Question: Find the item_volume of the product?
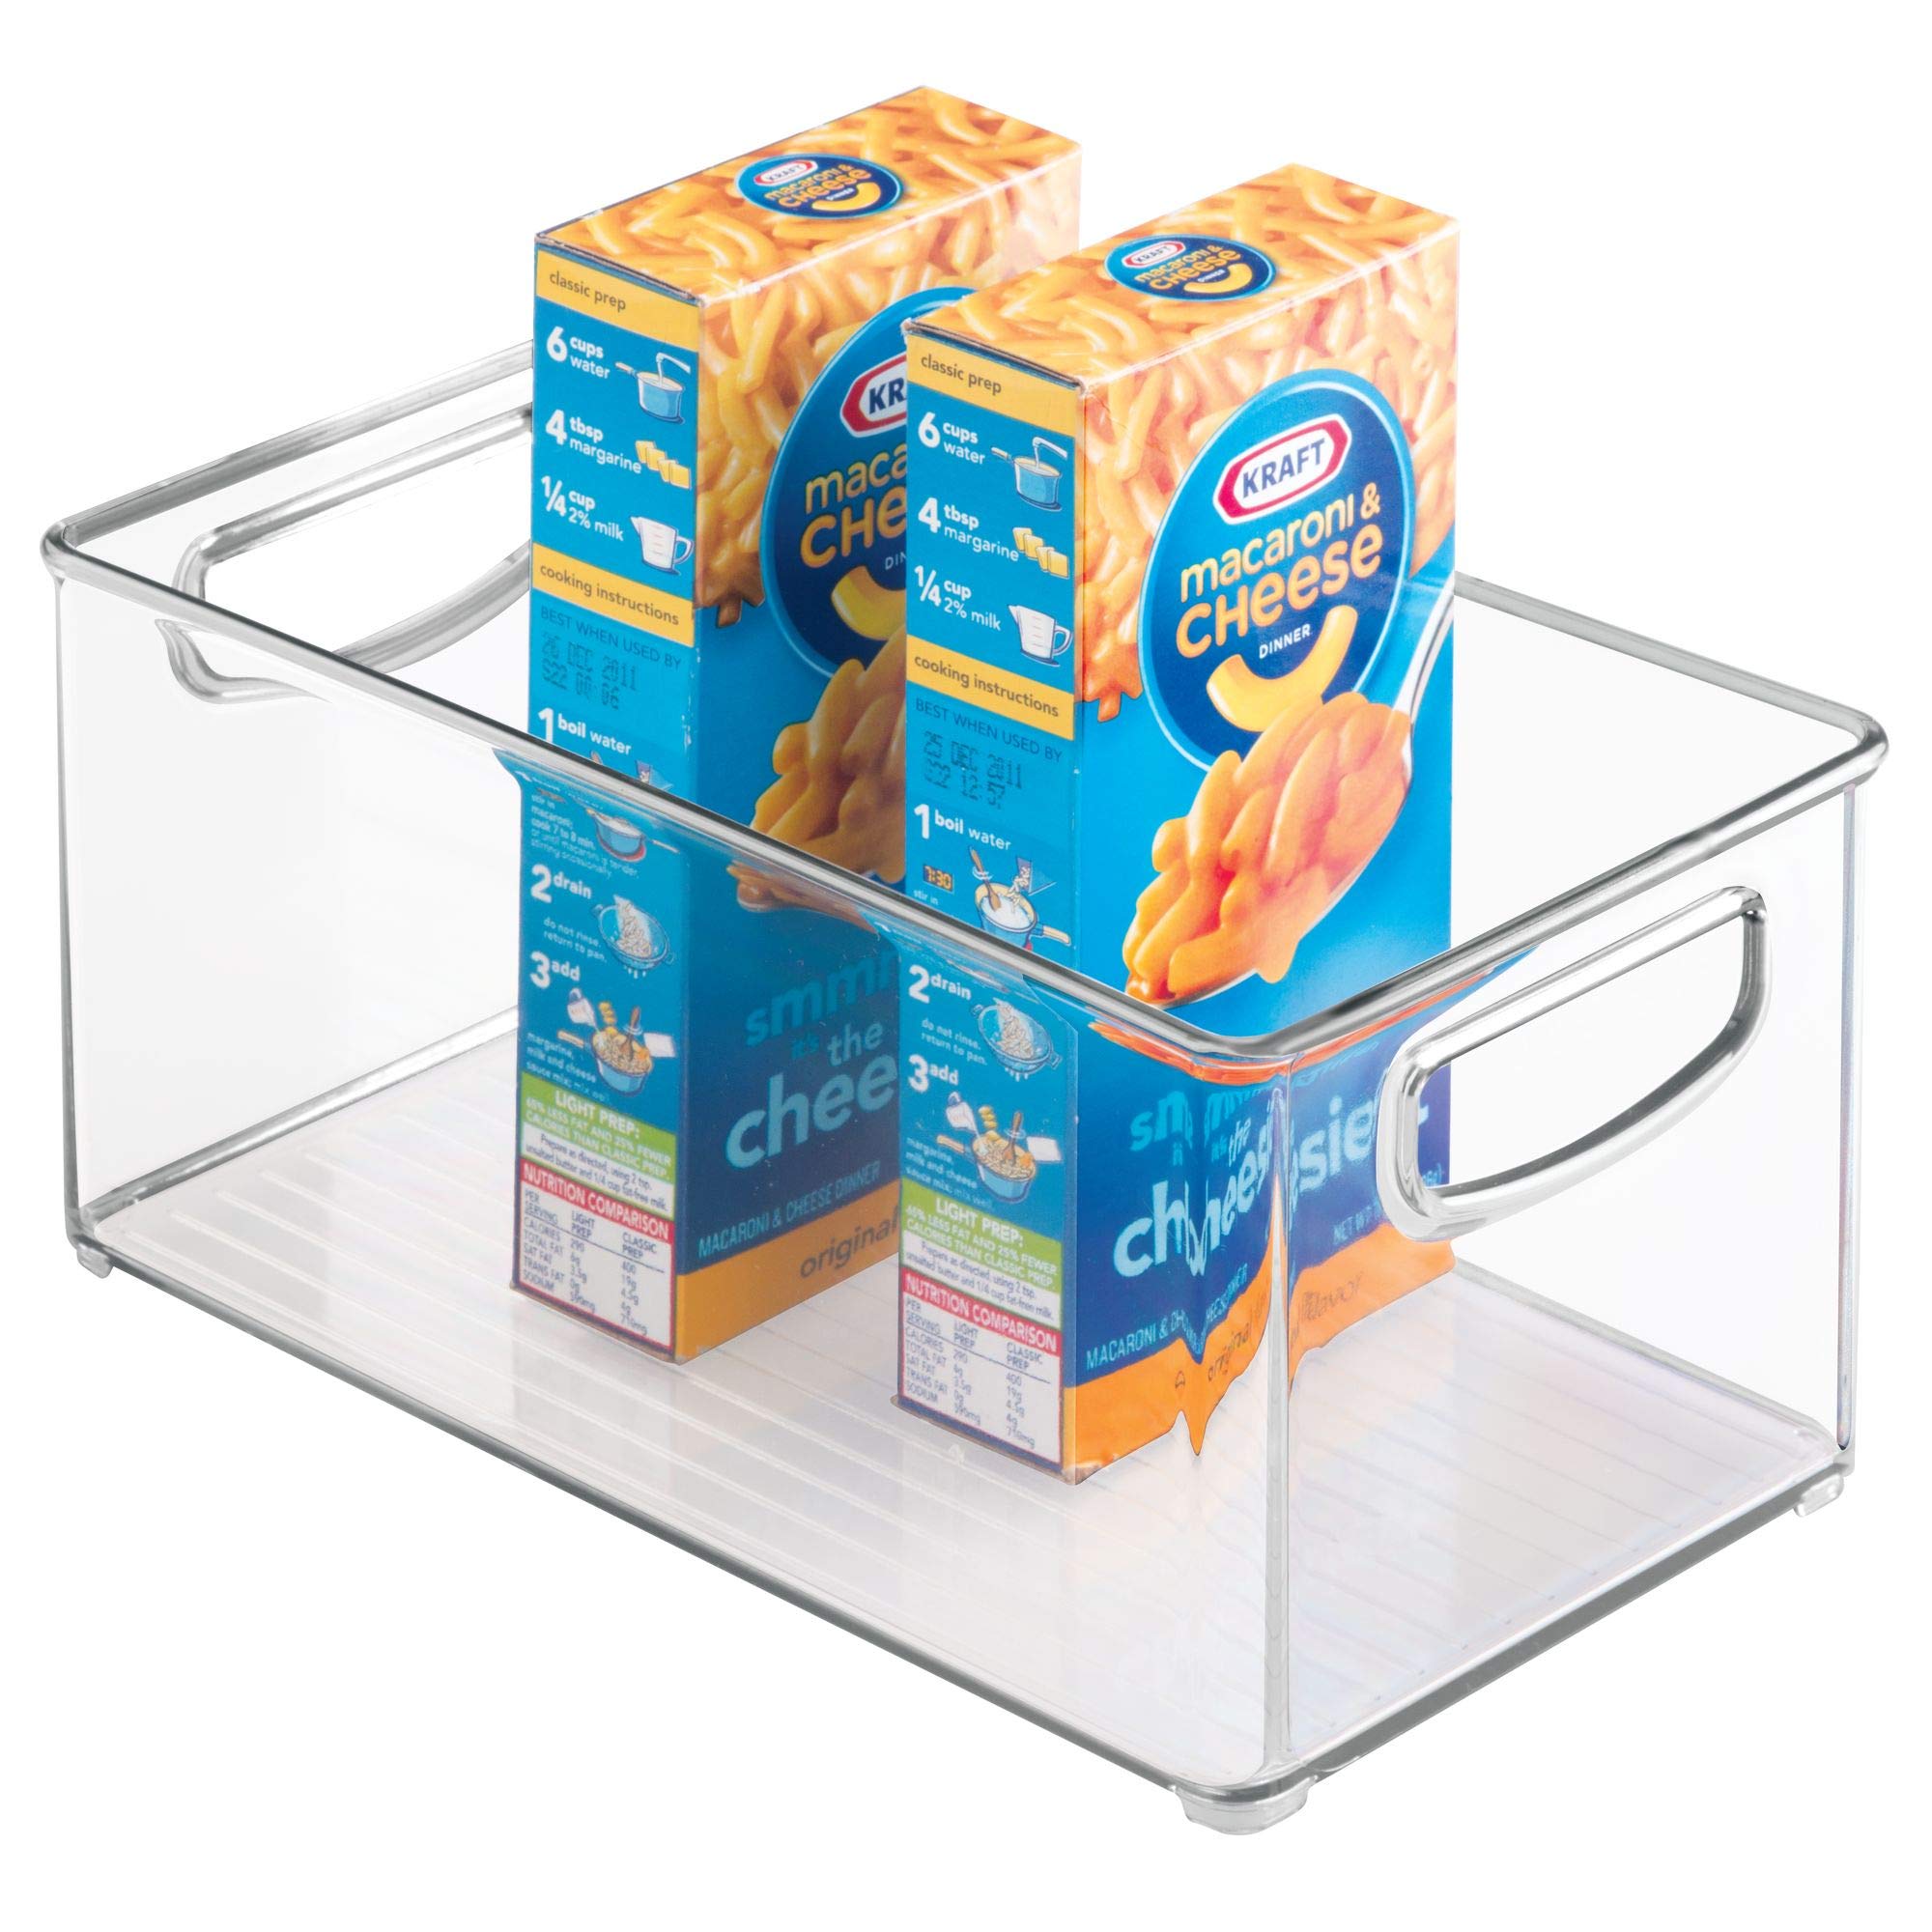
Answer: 6.0 cup